Lissachatina fulica

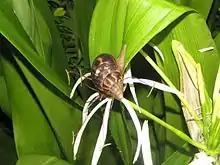
Feeding on "Crinum" leaves

The eggs of "Lissachatina fulica" are pure white and opaque but may be slightly yellowish or even somewhat transparent. The eggs have a thin, calcareous shell, and are about 5 mm long and 4 mm wide.